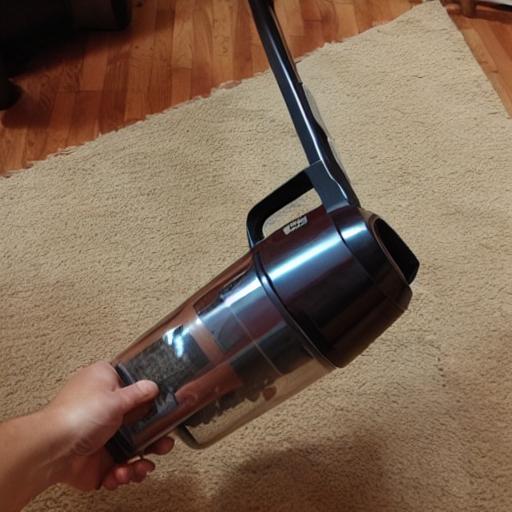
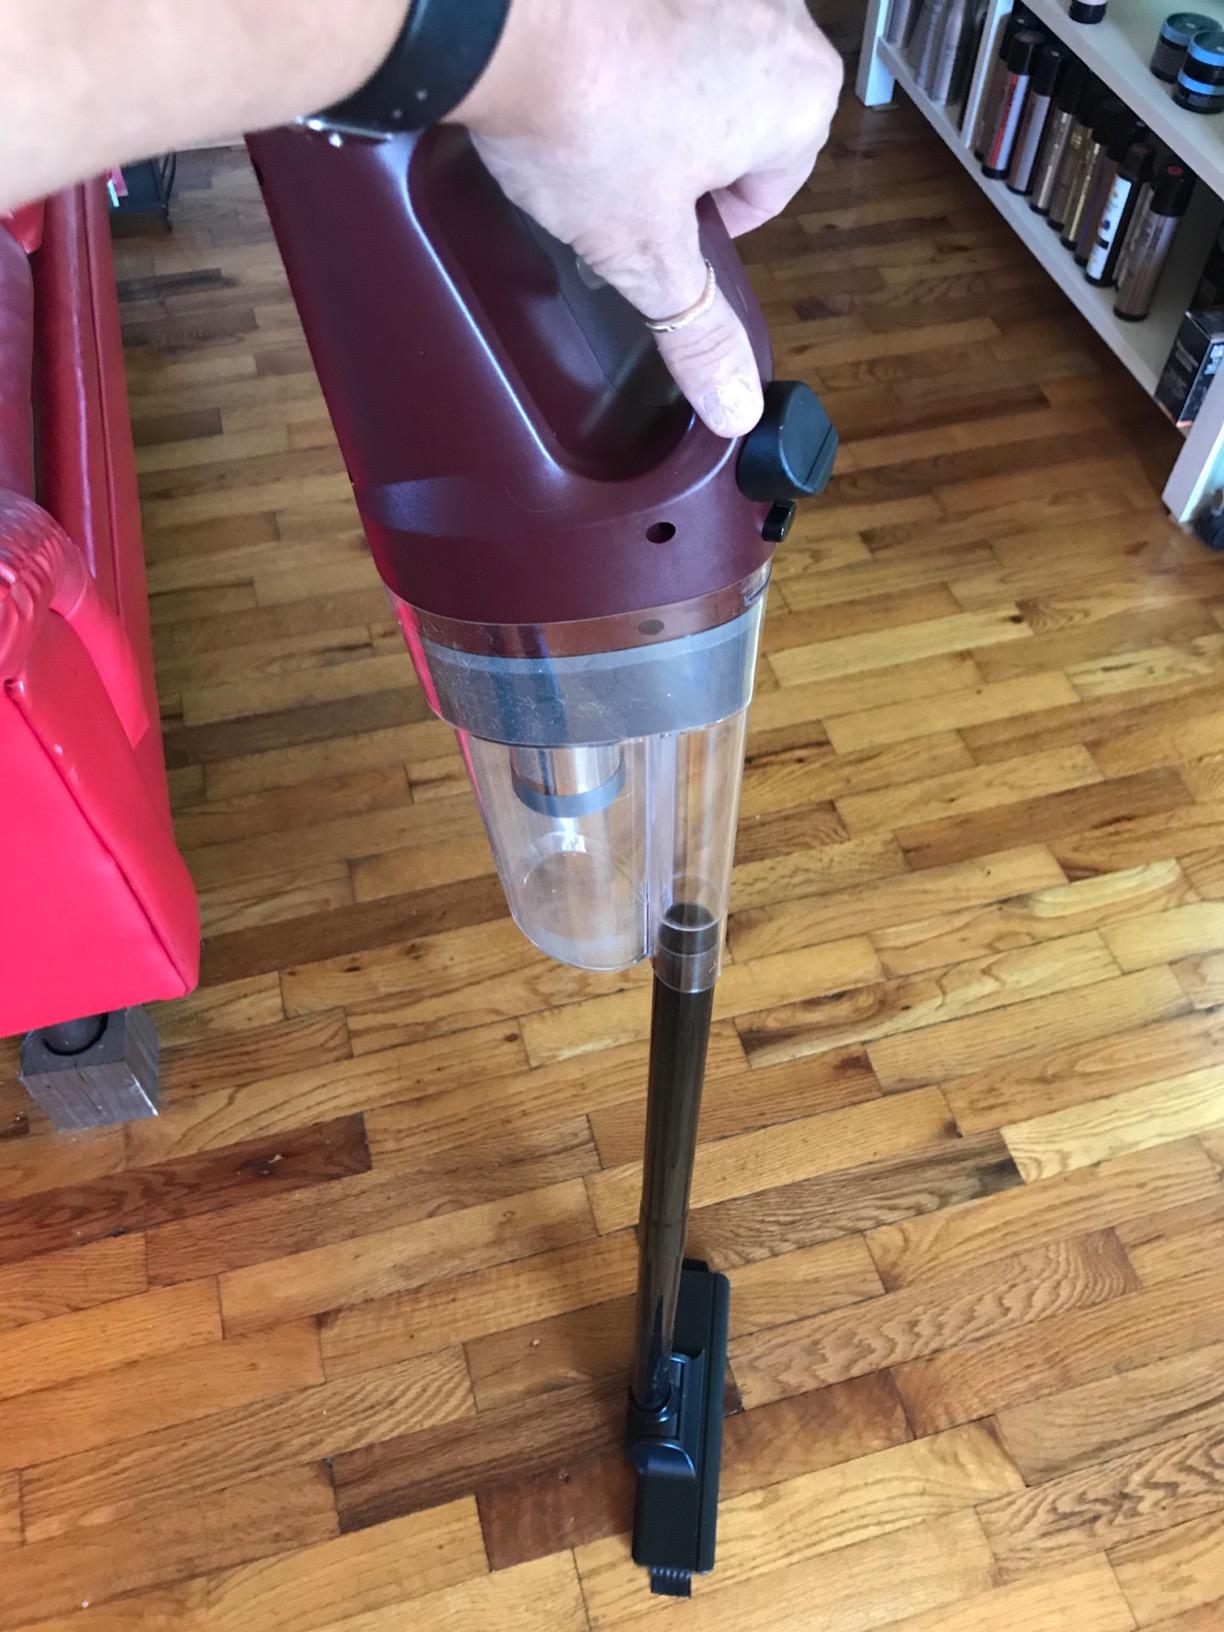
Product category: items_vacuum
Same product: no